Heat flux sensor

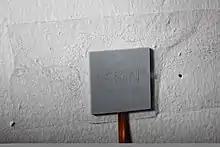
Silicon encased heat flux sensor for measurements on rugged surfaces

The heat flux can have different origins; in principle convective, radiative as well as conductive heat can be measured. Heat flux sensors are known under different names, such as heat flux transducers, heat flux gauges, or heat flux plates. Some instruments are actually single-purpose heat flux sensors, like pyranometers for solar radiation measurement. Other heat flux sensors include Gardon gauges (also known as a circular-foil gauge), thin-film thermopiles, and Schmidt-Boelter gauges.